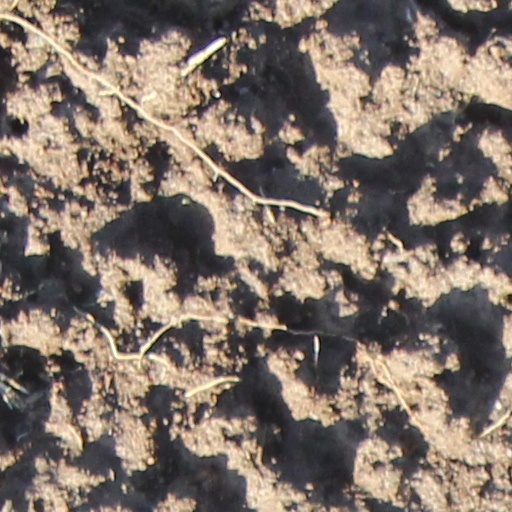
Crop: wheat